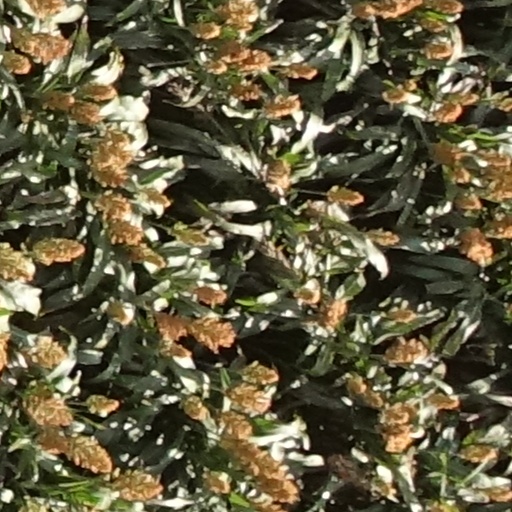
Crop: sorghum